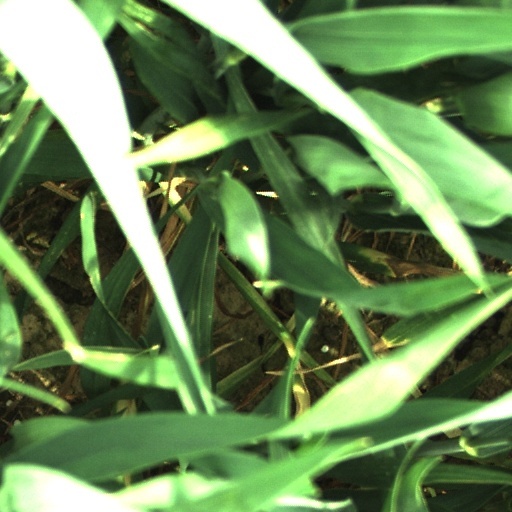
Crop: wheat